Old Church Slavonic

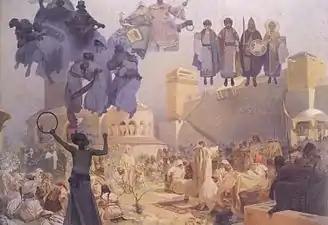
"The Introduction of the Slavonic Liturgy in Great Moravia" (1912), by Alphonse Mucha, "The Slav Epic"

For English equivalents and narrow transcriptions of sounds, see Old Church Slavonic Pronunciation on Wiktionary.